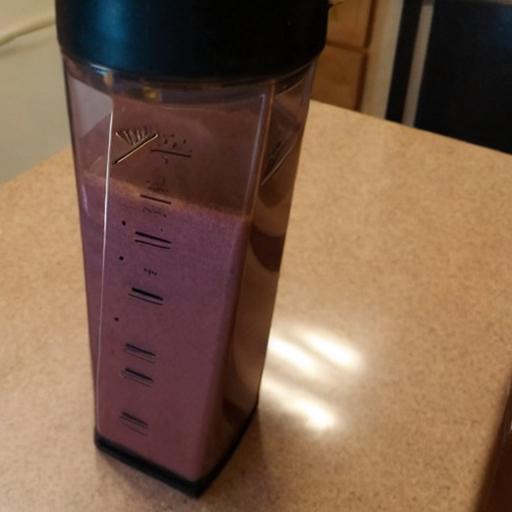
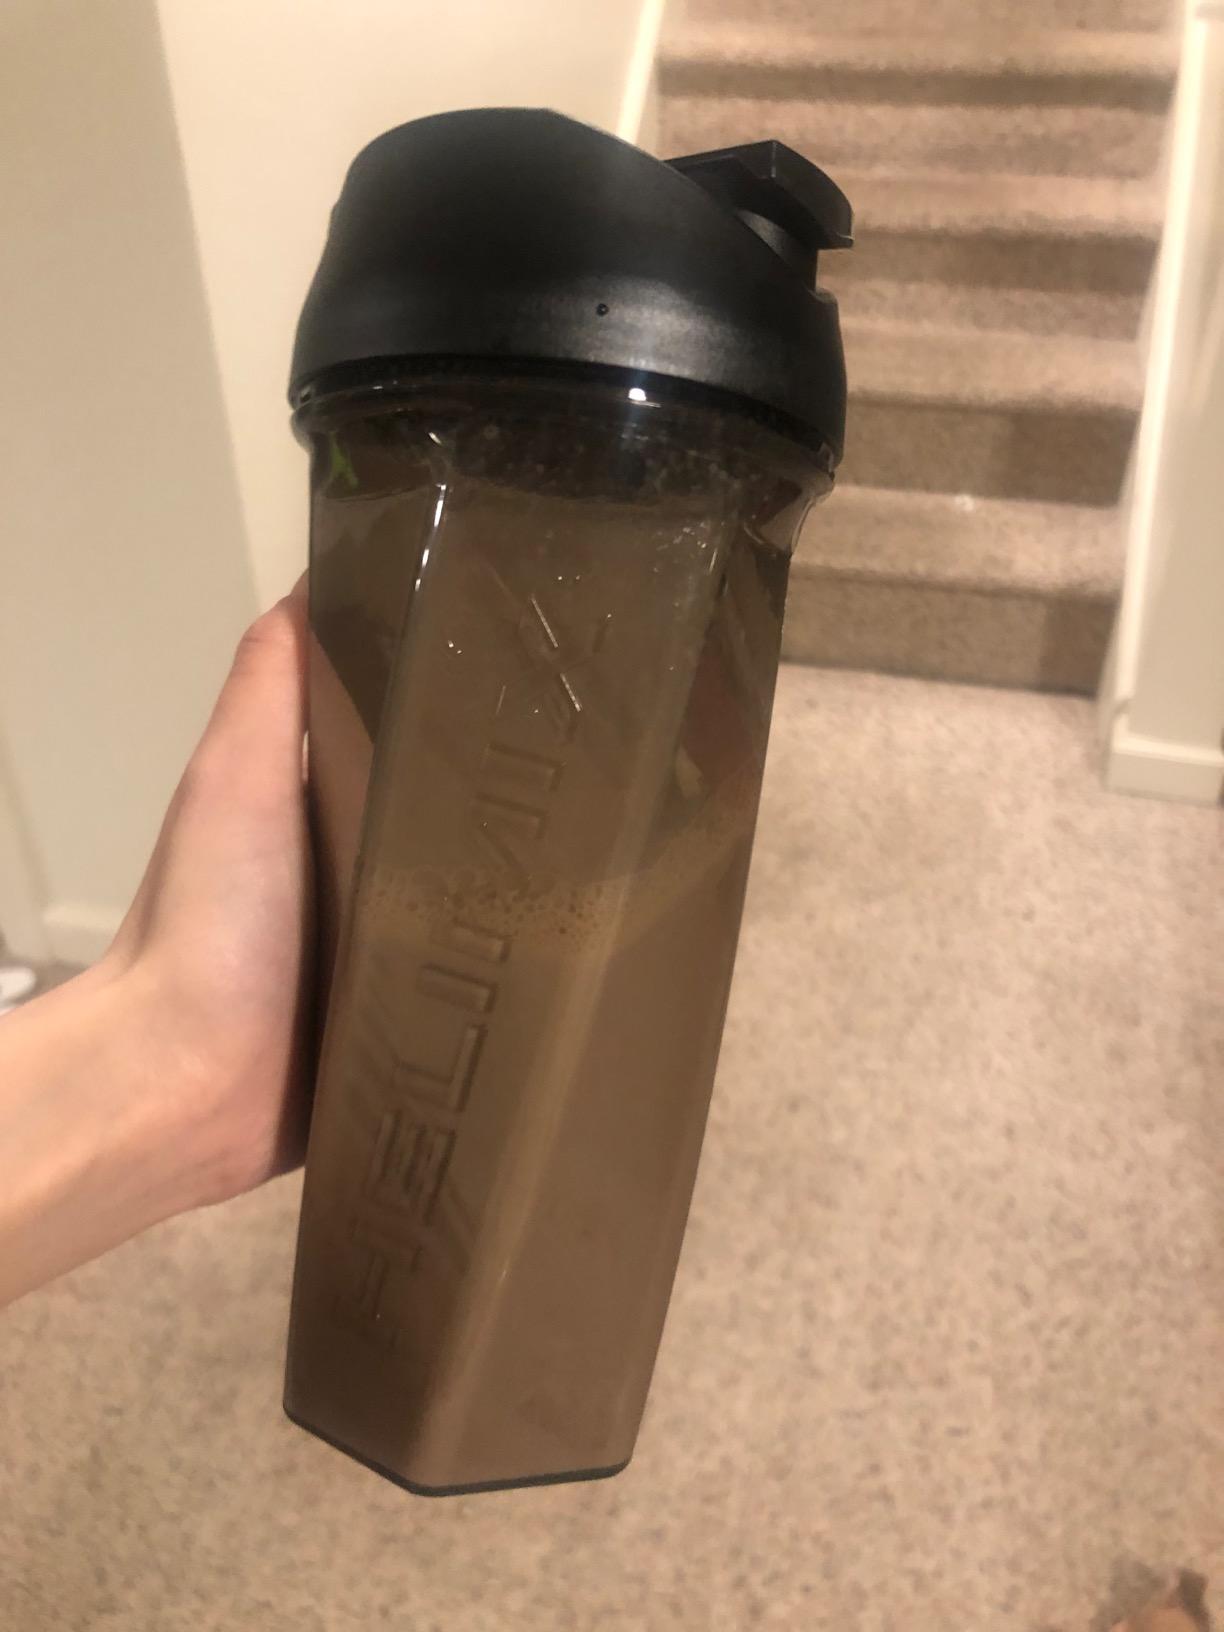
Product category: items_blender
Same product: no